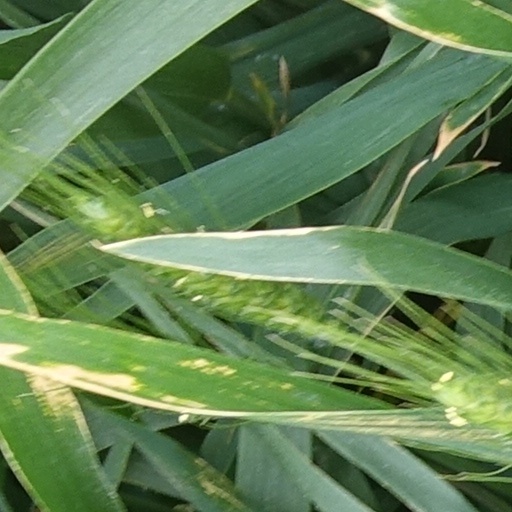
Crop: wheat